New Guardians

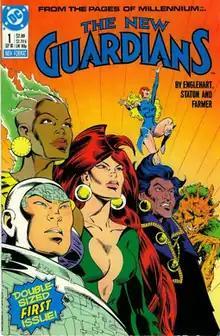
The New Guardians, art by Joe Staton.

The New Guardians are a DC Comics superhero team featured in the short-lived eponymous series "The New Guardians". It was a spin-off from the "Millennium" event and ran for twelve issues, from 1988 through 1989, before being canceled. The characters first appeared in "Millennium" #1, (January 1988), written by Steve Engelhart and drawn by Joe Staton. The series has since gained infamy among comic fans due to its poor writing and second issue, which features "Snowflame", a supervillain who gained powers from the use of cocaine.